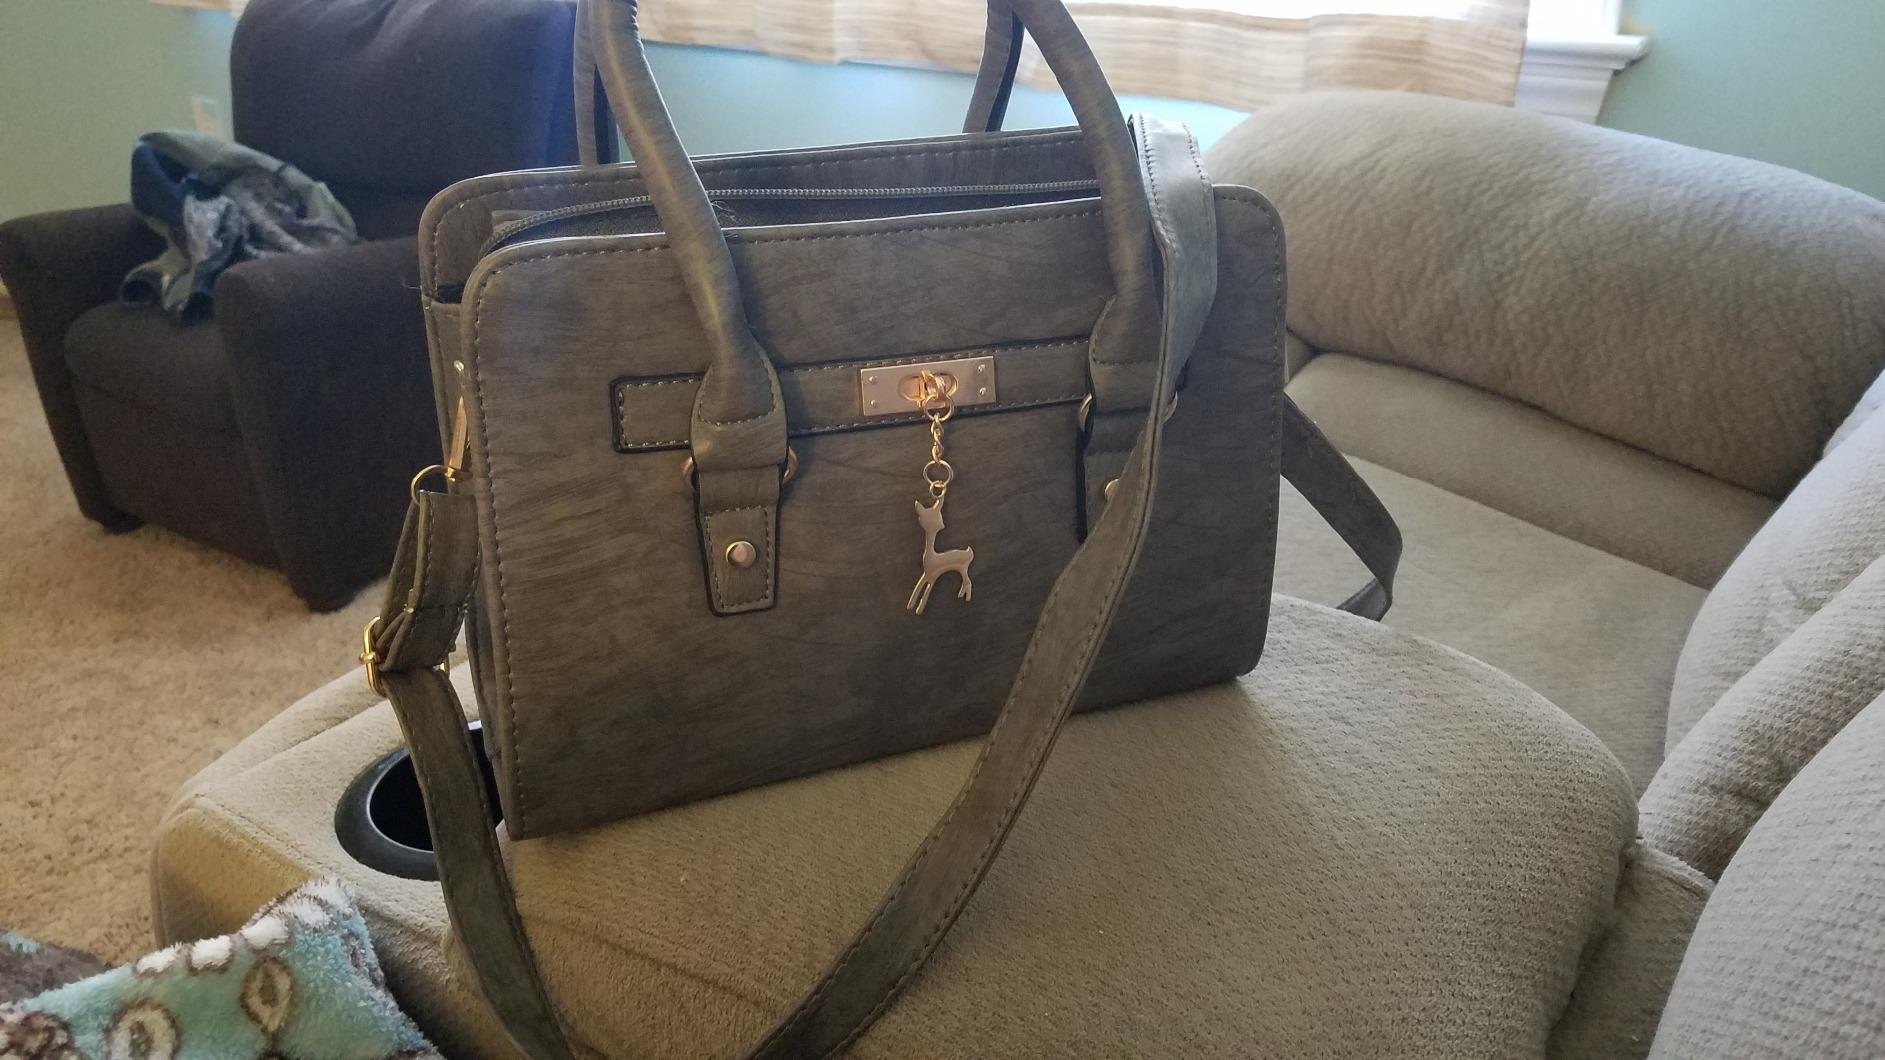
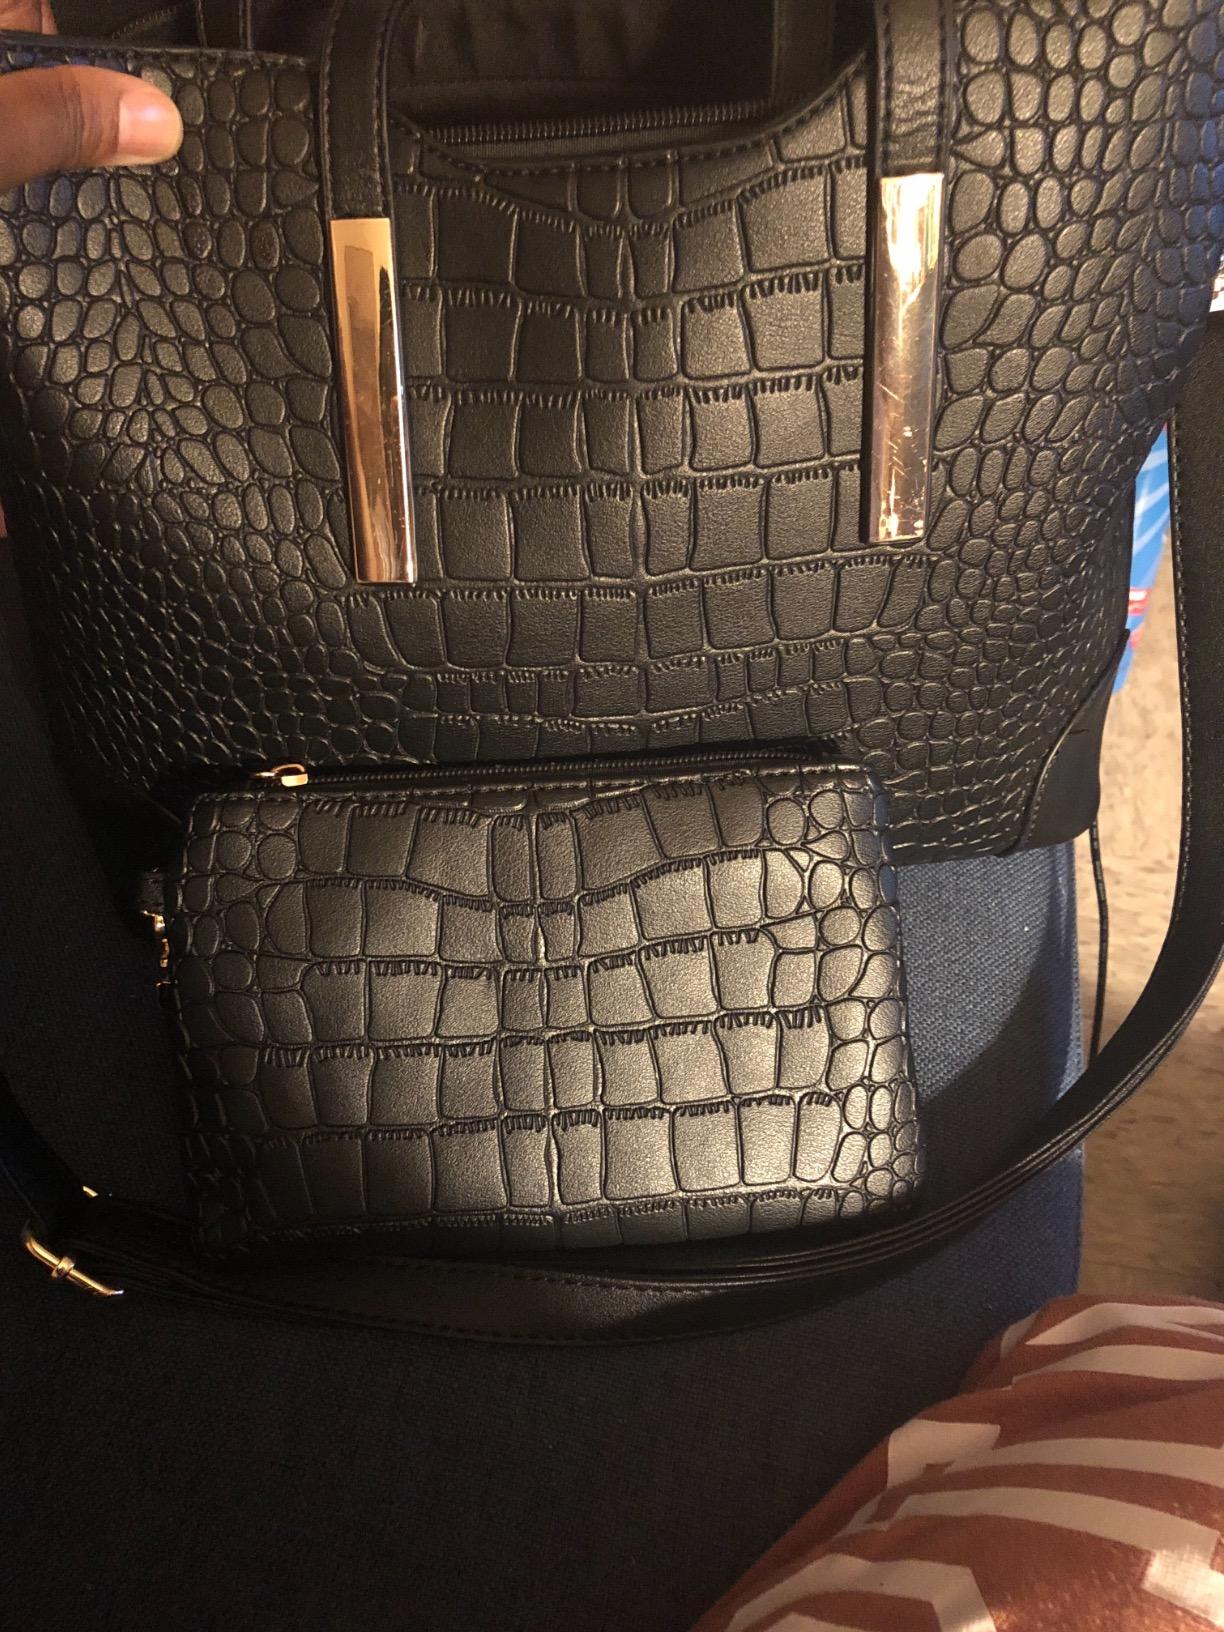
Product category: accessories_handbag
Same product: no